XHZS-FM (Veracruz)

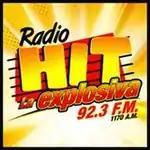
Logo used until 2017

XEZS-AM 1170 signed on March 18, 1960; the station was owned by Carlos Armando Caballero Mendoza. In 1996, XEZS expanded to FM with the signing on of XHZS-FM 92.3, which had been authorized as a combo in 1994. The AM station broadcast with 2,500 watts during the day and 1,000 at night.